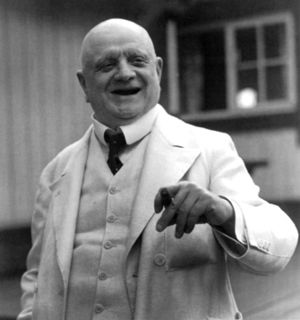
Jean Sibelius / Liv og virke / Sidste år og død
Sibelius i 1939.
Johan Julius Christian Sibelius var en finsk komponist og violinist. Han er Finlands nationalkomponist og er en af de mest anerkendte internationale komponister fra tiden omkring 1900, og han hører sammen med Carl Nielsen, Edvard Grieg og Bedřich Smetana til nationalromantiske komponister. Sibelius blev født i Finland, da landet var under russisk herredømme. Hans musik har spillet en vigtig rolle i dannelsen af en national finsk identitet. Finlands store musikkonservatorium, Sibelius-akademiet, et af de største i Europa, blev i 1939 opkaldt efter ham.